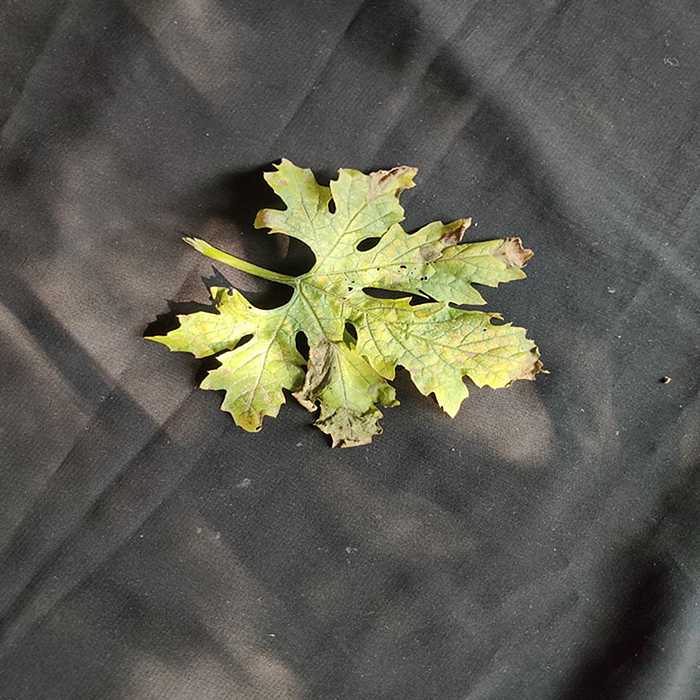
Plant: Bitter Gourd
Label: Mosaic virus